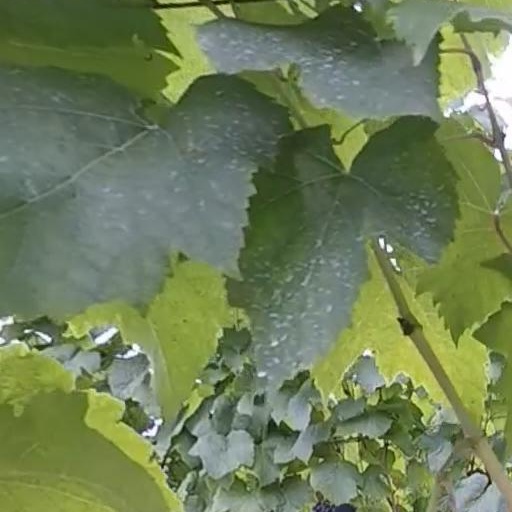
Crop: grape